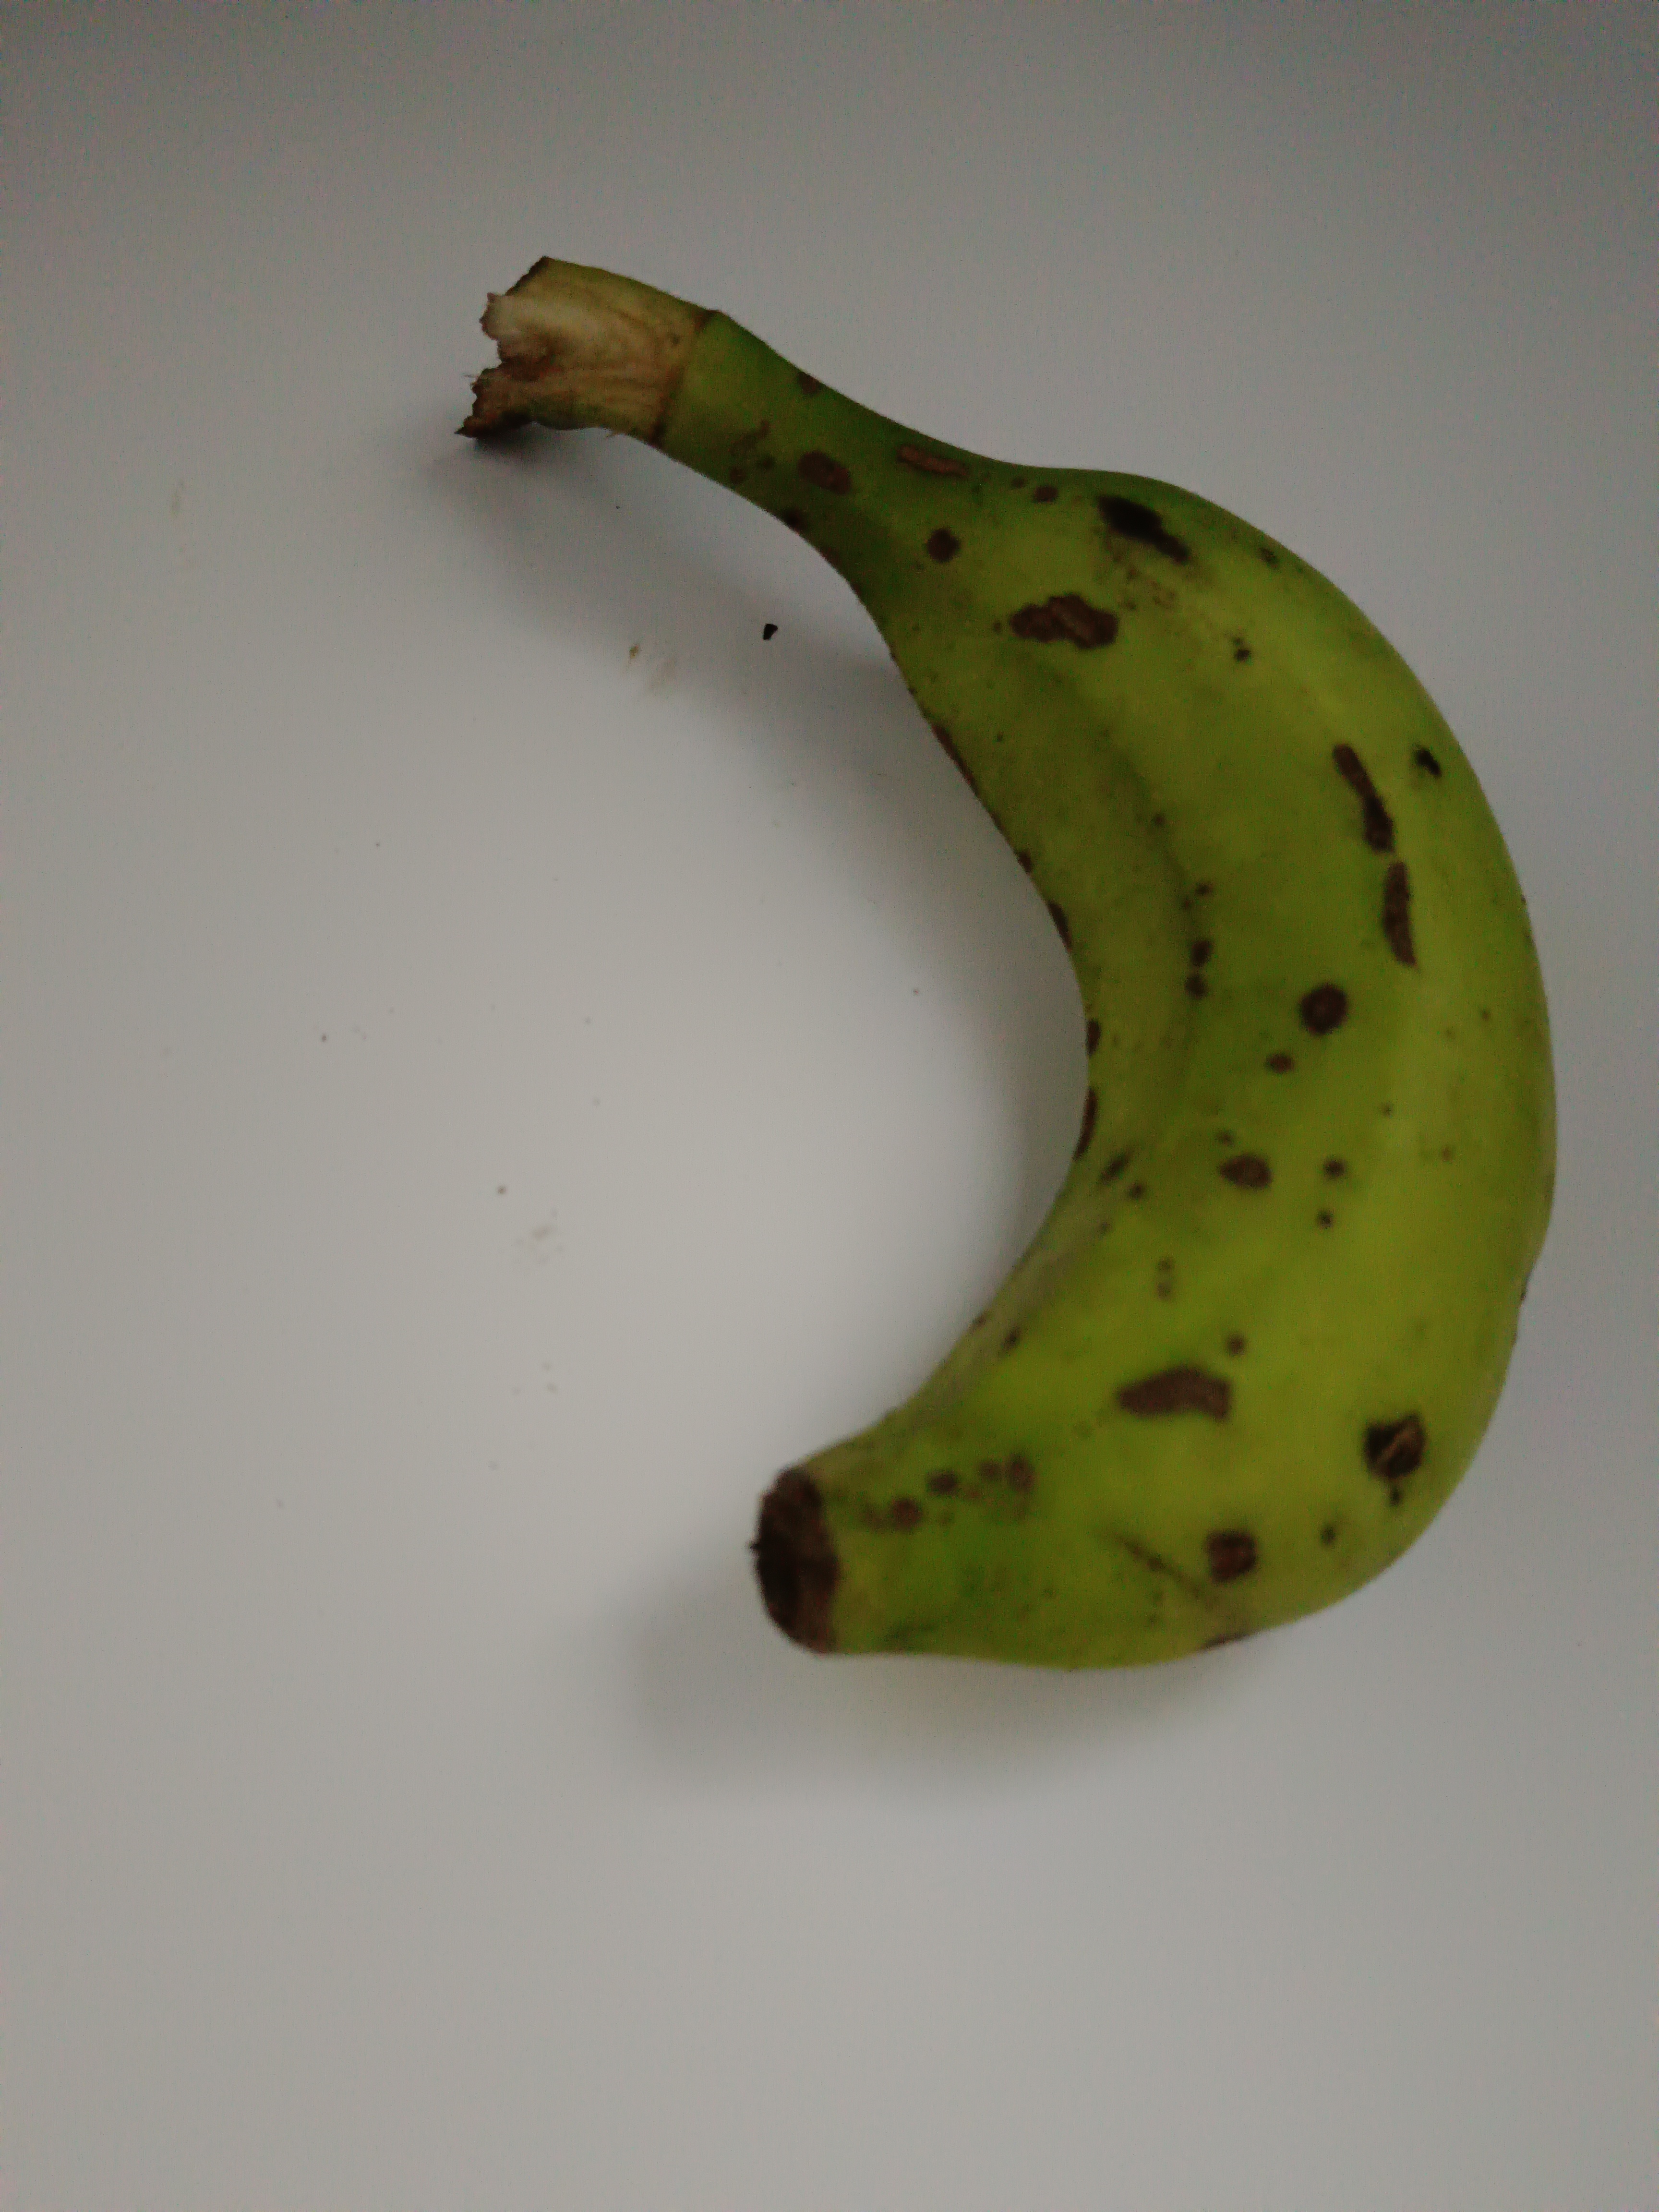
Banana variety: Shobri